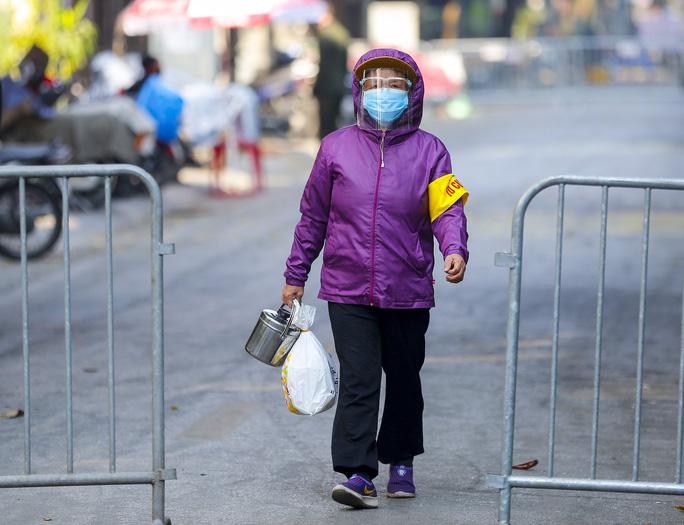
người phụ nữ mặc áo khoác màu tím đang đeo khẩu trang